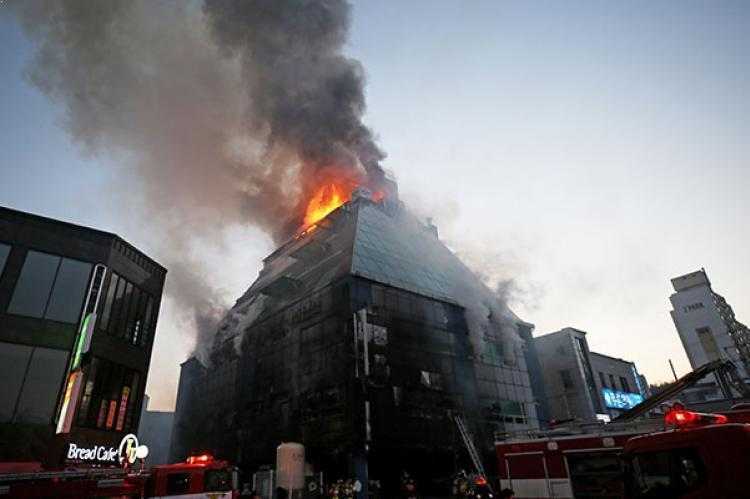
Fire: yes
Smoke: yes